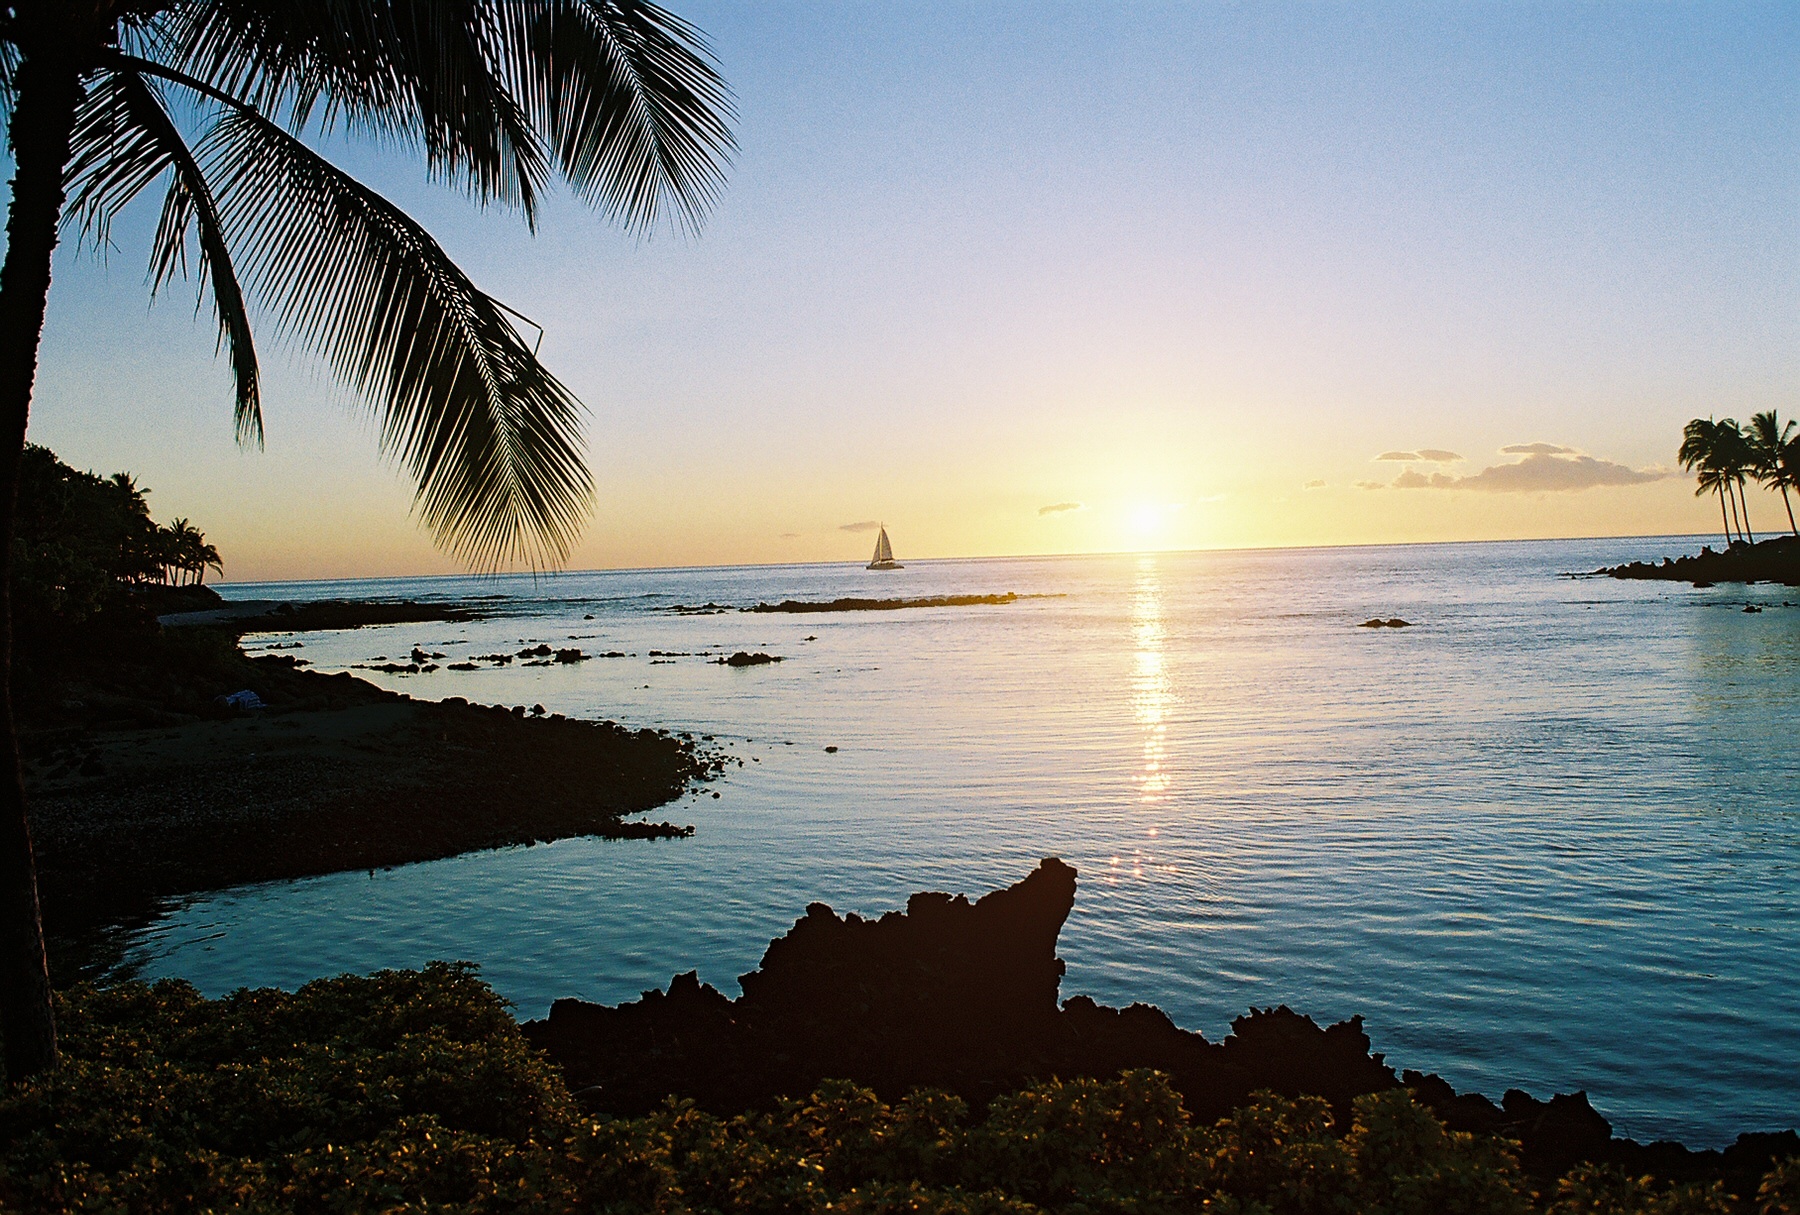
beach, sea, coast, tree, ocean, horizon, sunrise, sunset, sunlight, morning, shore, wave, dawn, vacation, dusk, evening, reflection, lagoon, bay, body of water, tropics, cape, arecales